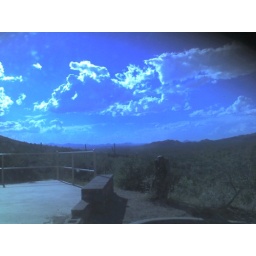
clouds in the sky very beautiful